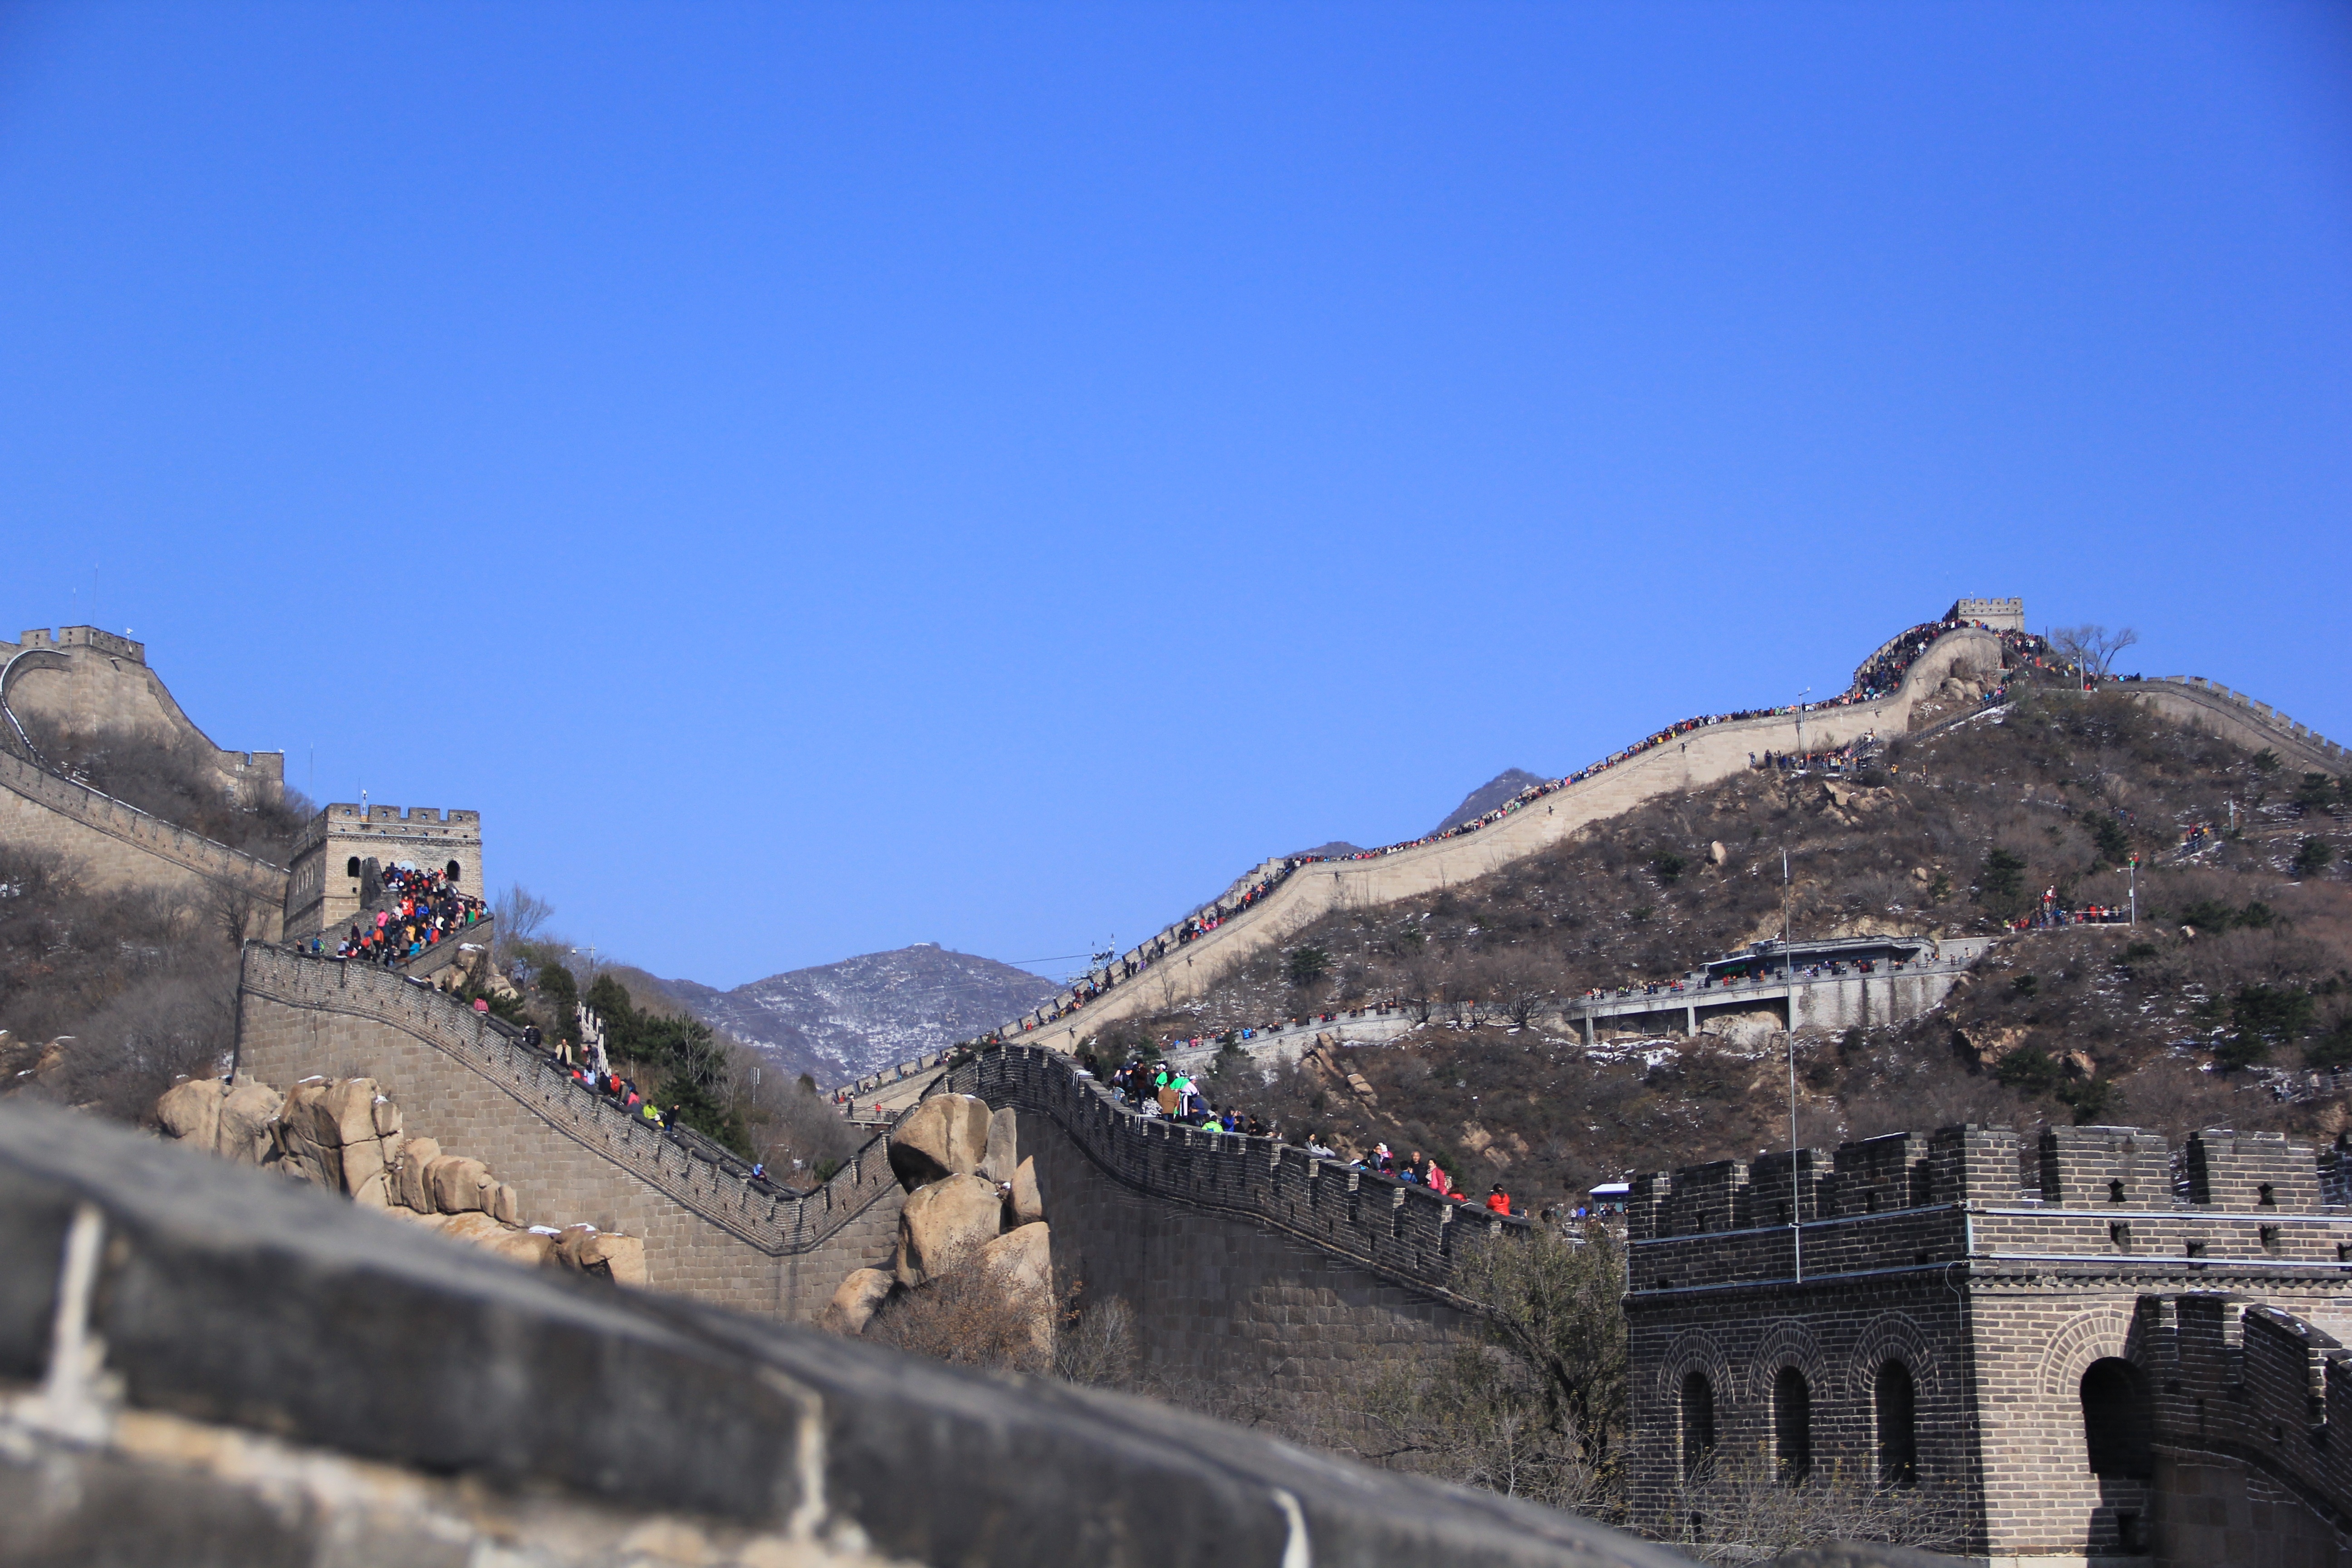
mountain, town, building, valley, mountain range, vacation, travel, village, tourism, alps, monastery, china, tours, the great wall, the city walls, ancient history, mountainous landforms